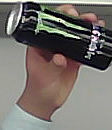
Product: monster_energydrink